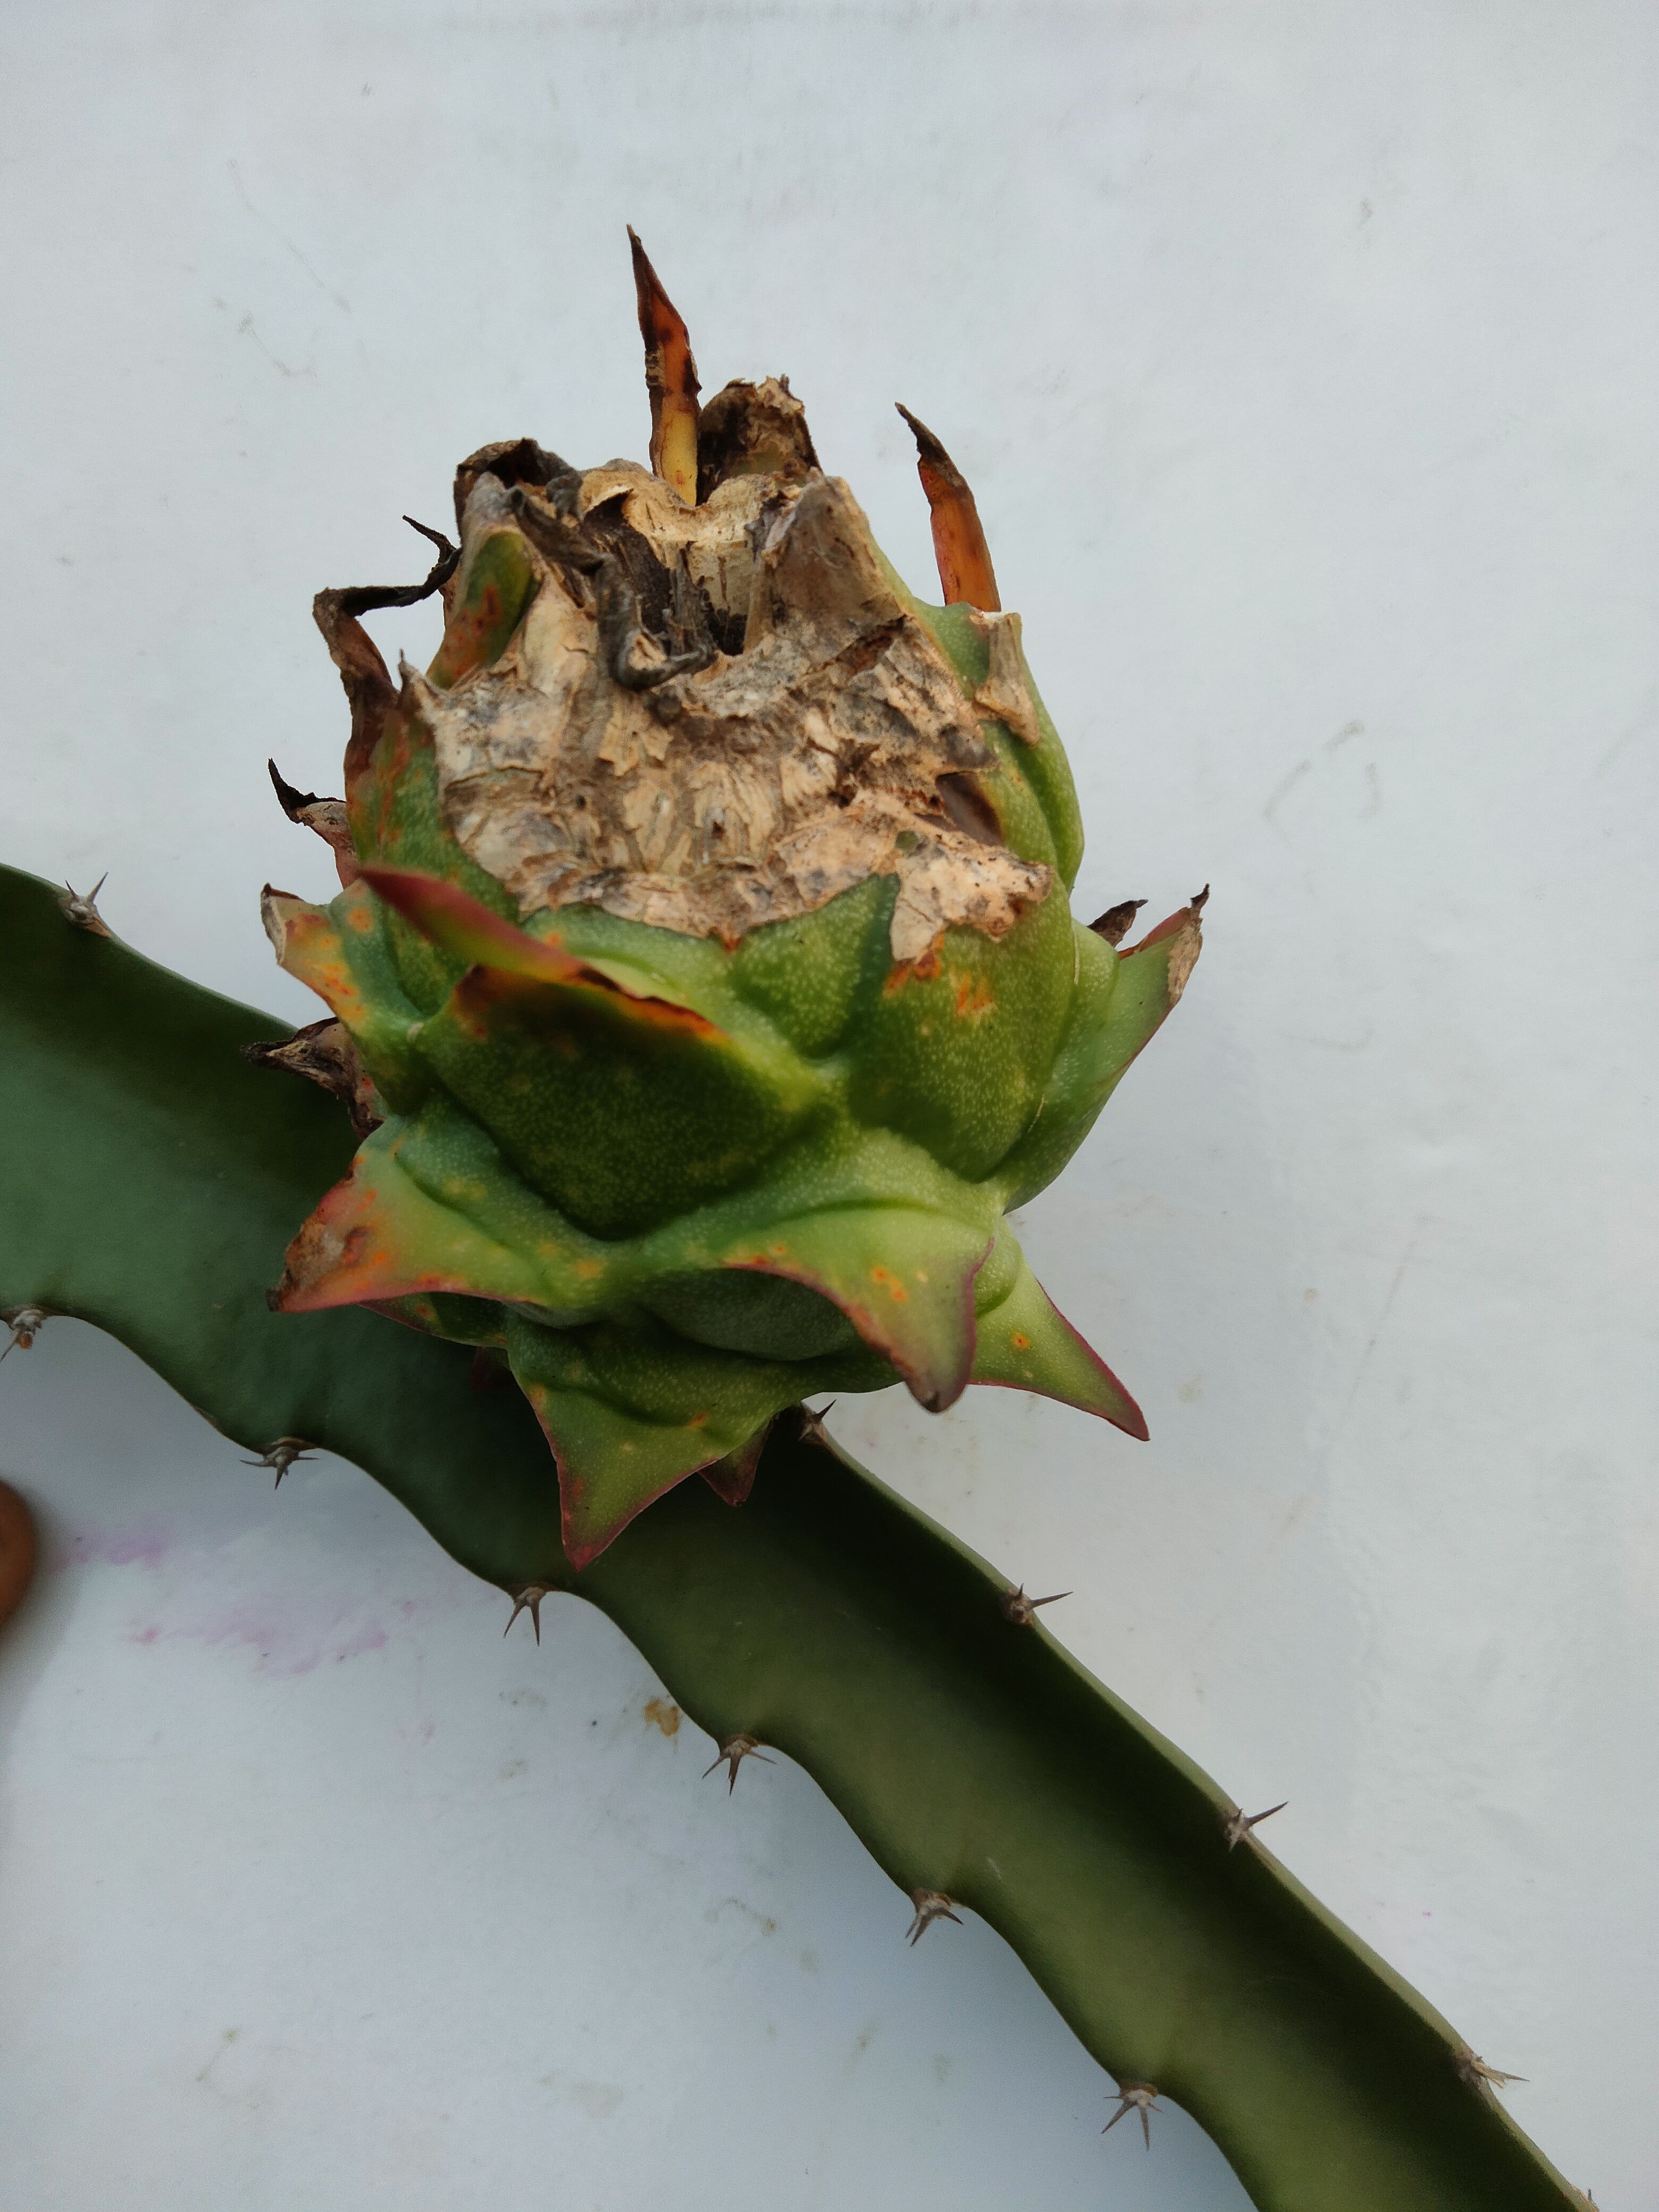
Label: Bad fruit